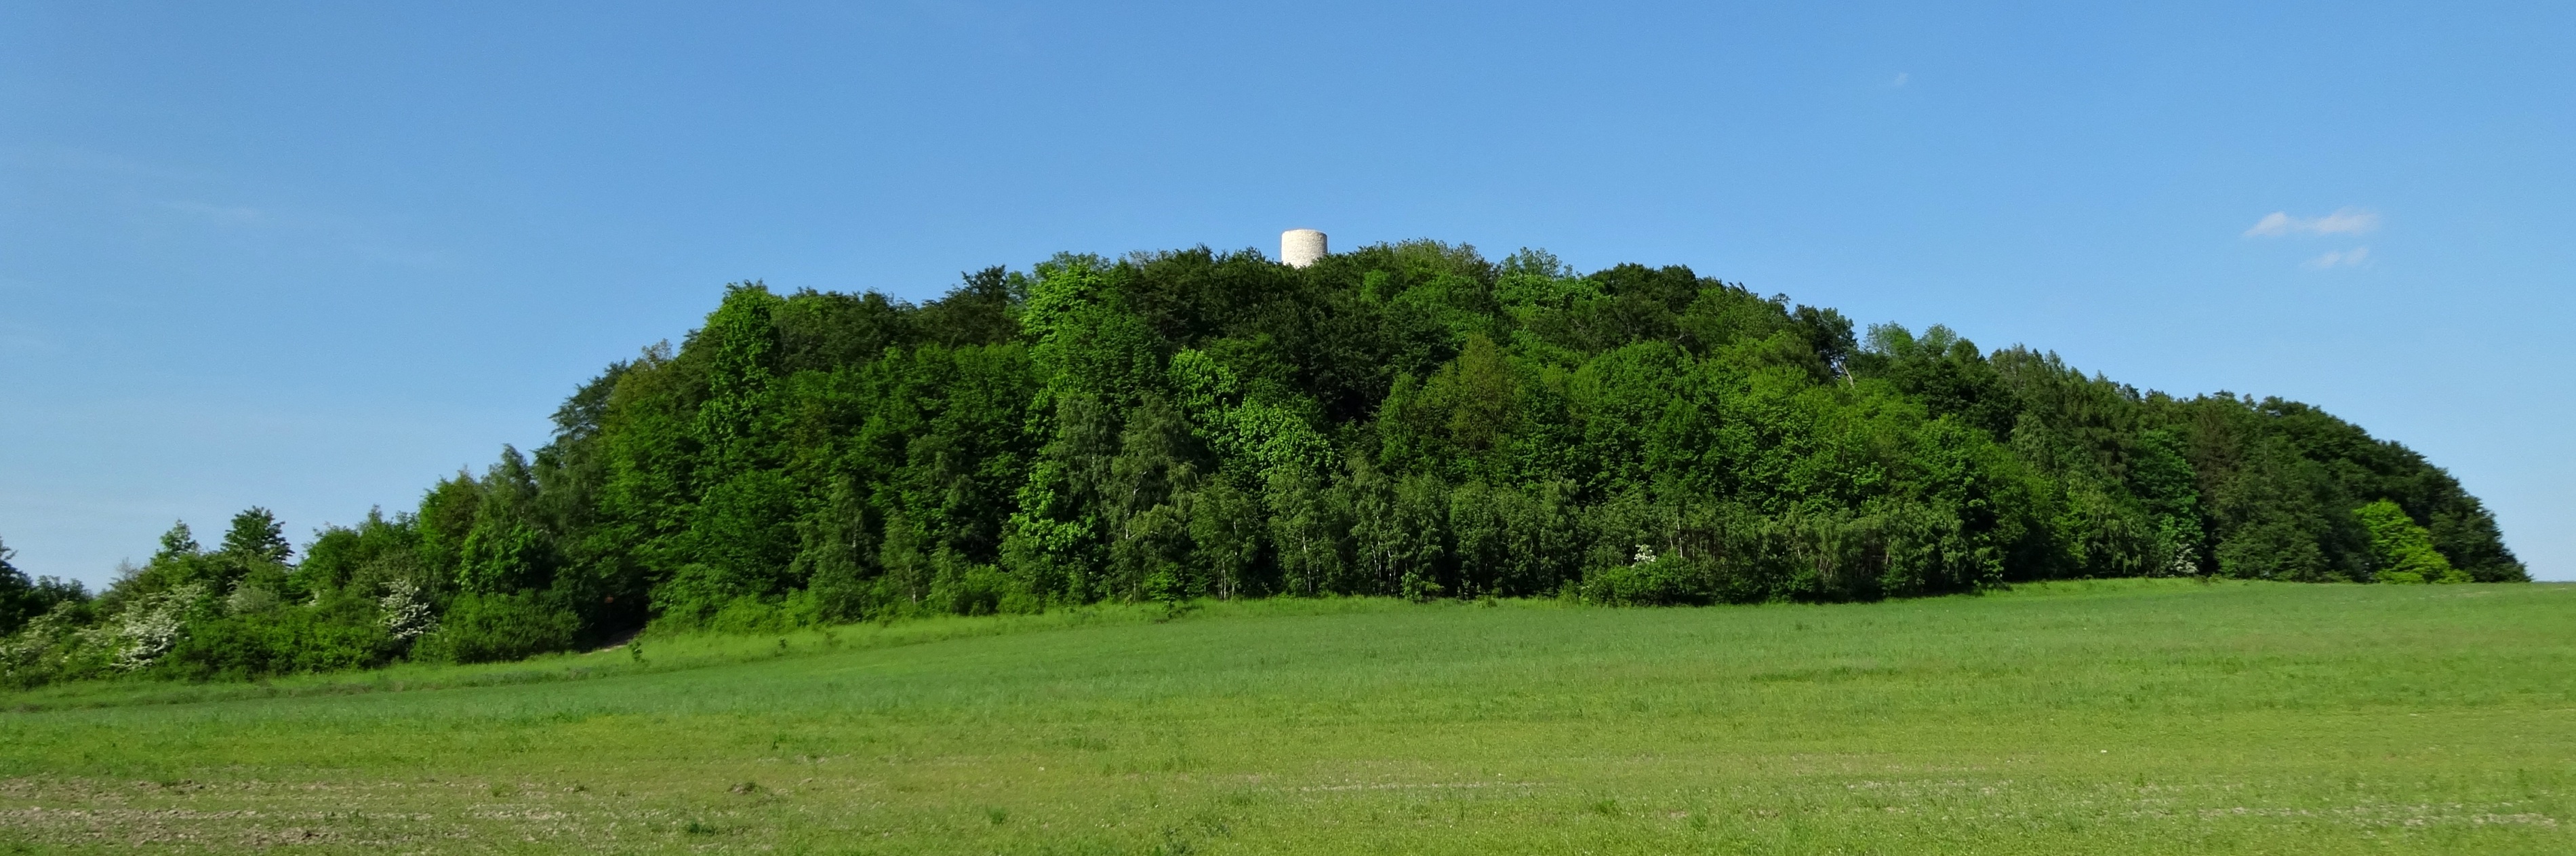
landscape, tree, nature, grass, structure, field, lawn, meadow, prairie, hill, spring, green, pasture, plain, golf course, grassland, poland, plateau, habitat, ecosystem, biome, natural environment, geographical feature, sport venue, land lot